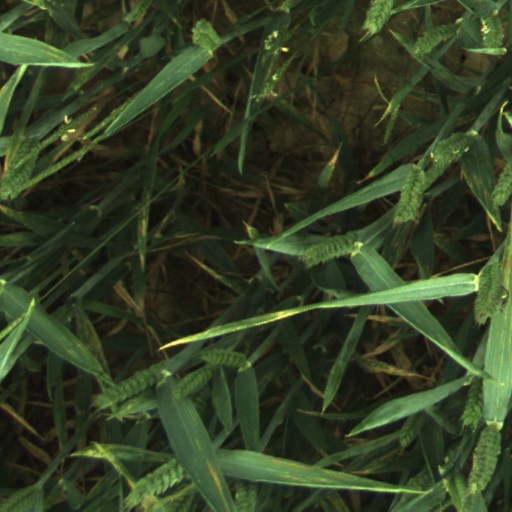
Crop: wheat